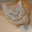
Label: cat